Economy of Abruzzo

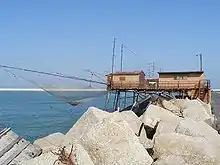
Trabocco in Pescara

Fishing (albeit to a lesser extent) was also one of the most important economic activities in the region, especially for some coastal centers; in the past it was practiced with ancient wooden fishing boats called Trabocchi from which today the stretch of the Abruzzo coast takes its name; today, Abruzzo has a fairly good fish production, to a lesser extent if compared with regions such as the Marche and Apulia; however, the region in this sector has bypassed regions with larger coastal areas such as Sardinia, Calabria, Tuscany, Campania, and Lazio; as regards the statistics of the fishing sector, in 2007 in Abruzzo the fish production was 14,657 tons of fish, a figure that placed the region in fifth place among the Italian regions after Sicily, Apulia, the Marche, the Veneto and Emilia Romagna by number of tons caught, with a 5.5% share of the national total and a revenue of approximately 51 million euros overall, equal to 3.8% of the national total.